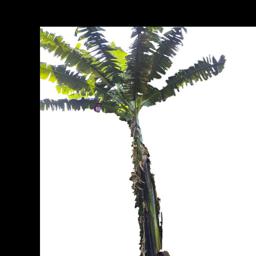
Label: BHIMKOL